Stoned (computer virus)

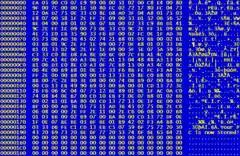
Hex dump showing "Your PC is now Stoned!" statement at the last 512-byte sector of Master Boot Record

Stoned is a boot sector computer virus created in 1987. It is one of the first viruses and is thought to have been written by a student in Wellington, New Zealand. By 1989 it had spread widely in New Zealand and Australia, and variants became very common worldwide in the early 1990s.